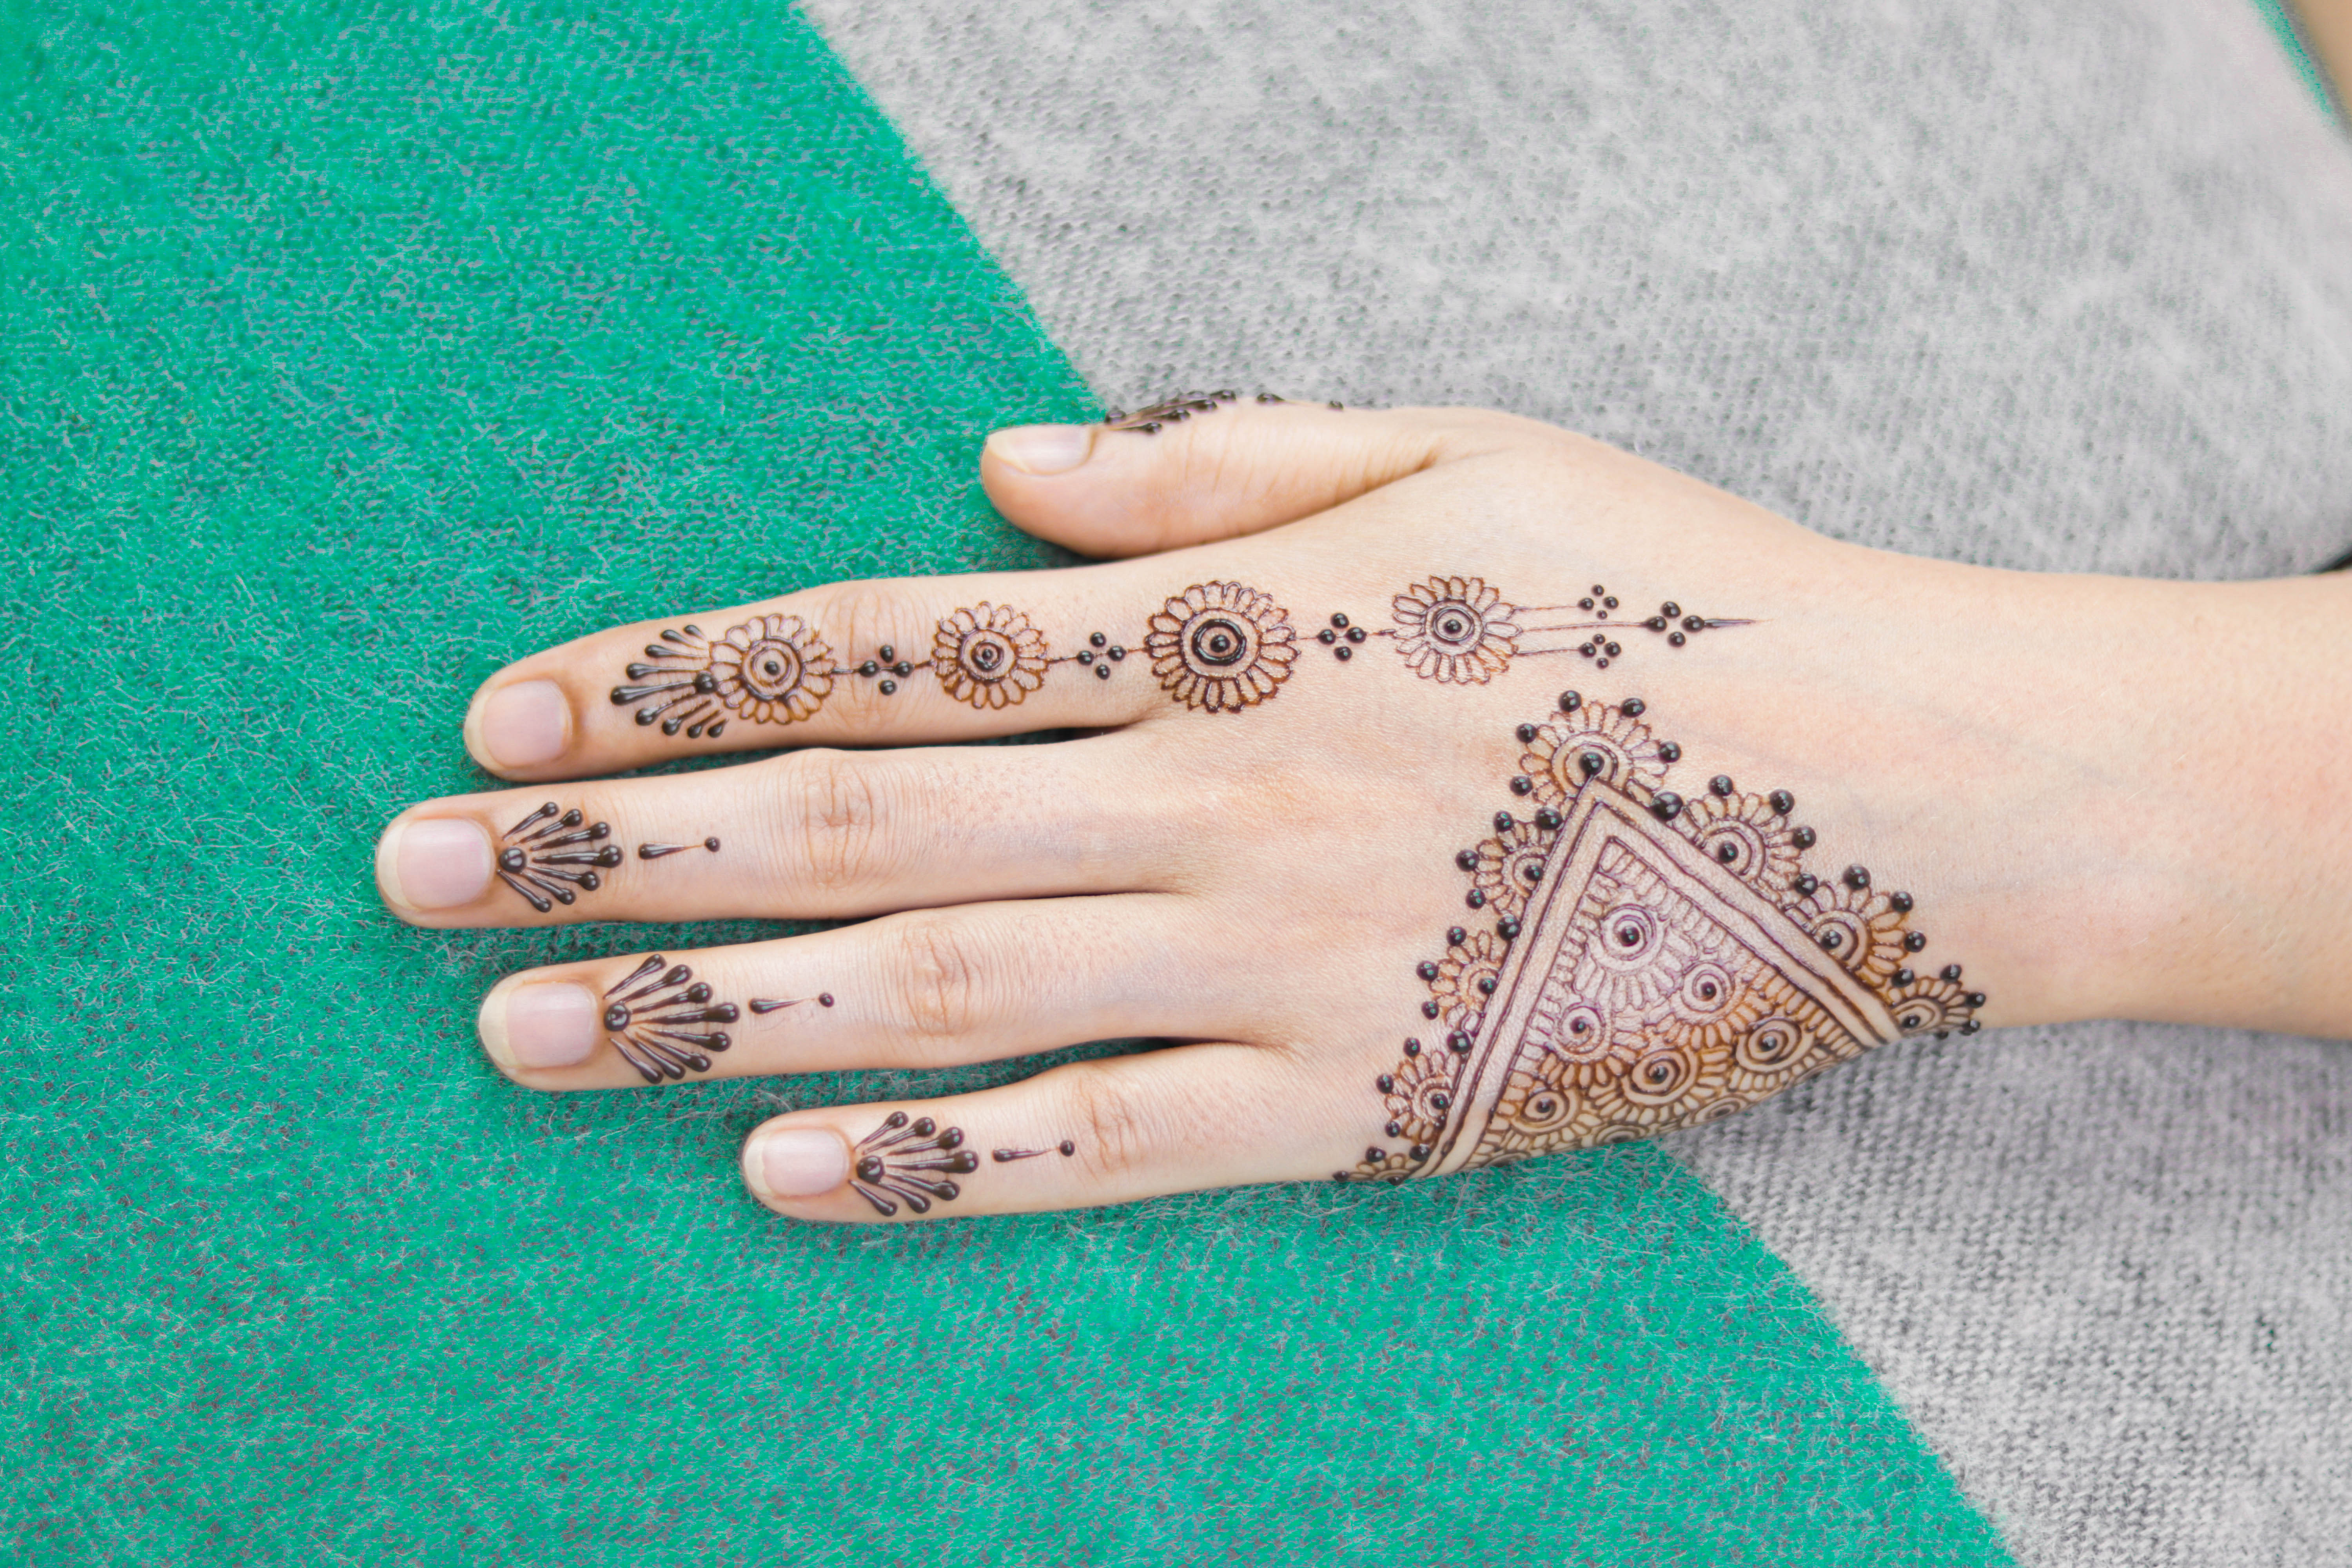
arabic, art, beautiful, beautiful woman, beauty, bodyart, bridal, bride, brown, color, design, fashion, girl, hand, henna, india, jewellery, jewelry, makeup, marriage, mehendi, mehndi, mehndi tattoo, pattern, ring, skin, tattoo, wedding, woman, women, nail, finger, wrist, temporary tattoo, fashion accessory, artwork, bangle, thumb